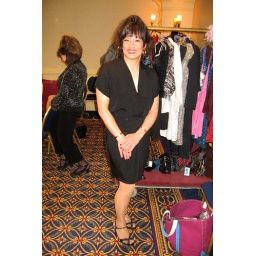
Me in a little black dress